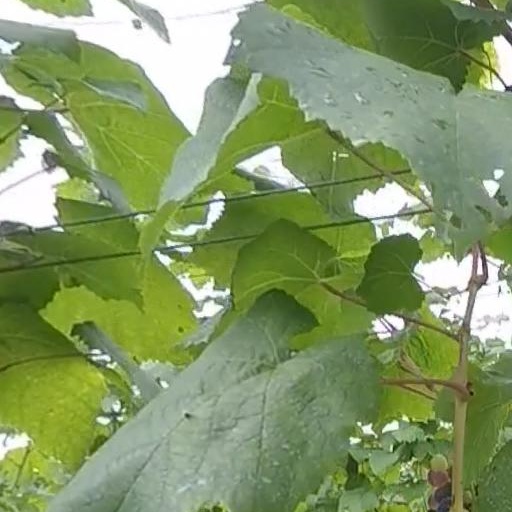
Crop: grape